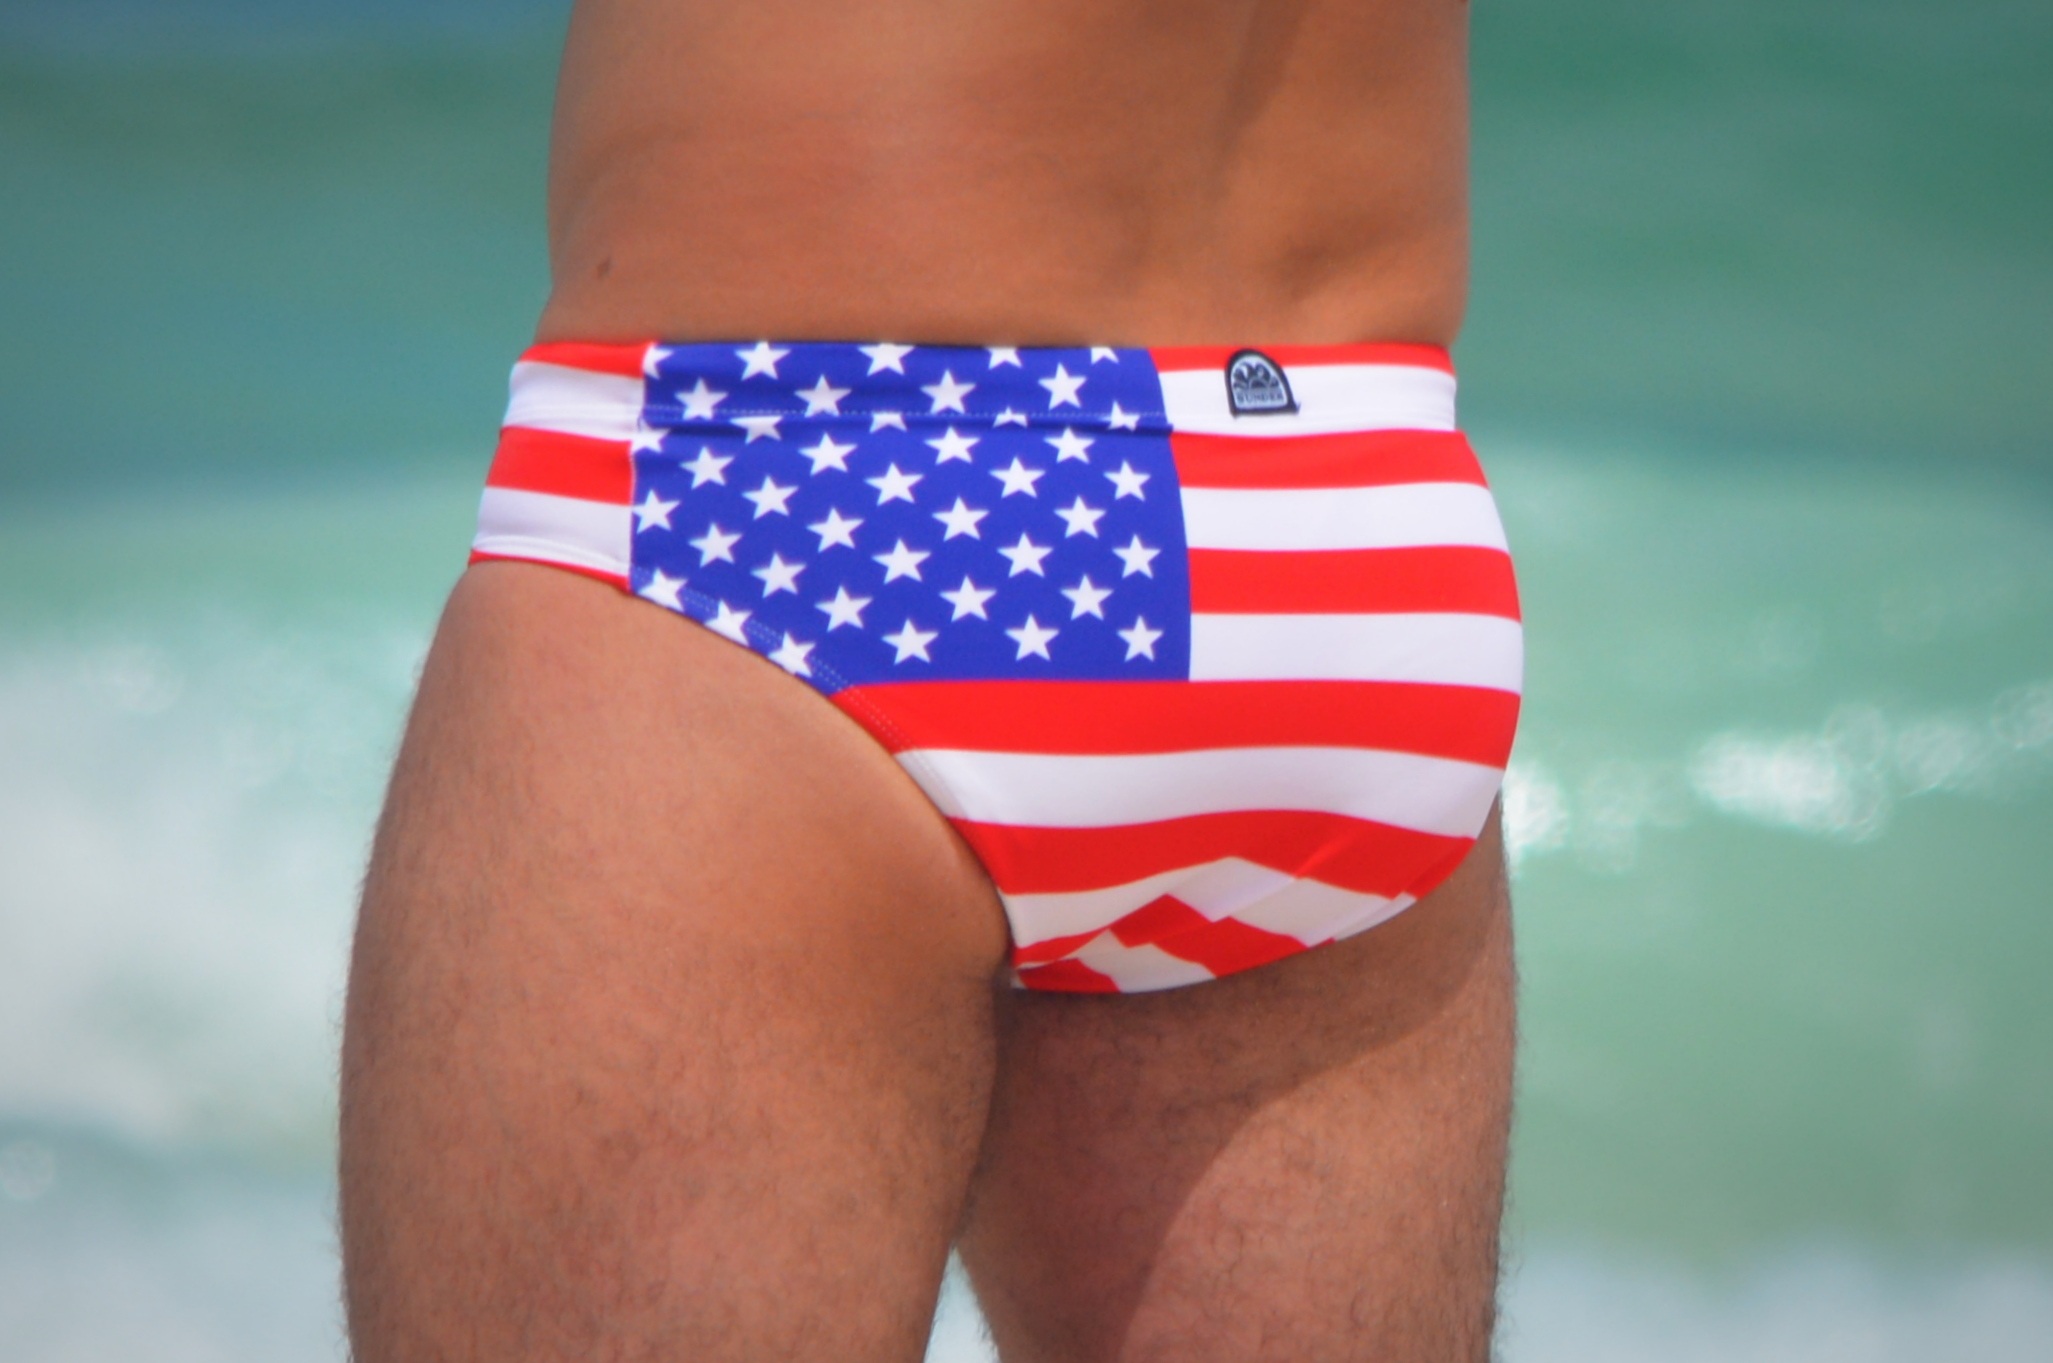
sea, leg, red, usa, american flag, united states of america, clothing, stars and stripes, swimwear, shorts, thigh, abdomen, briefs, underpants, swimming trunks, undergarment, active undergarment, swimsuit bottom